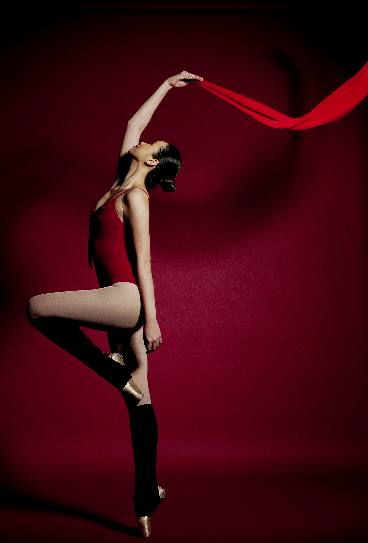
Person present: Yes